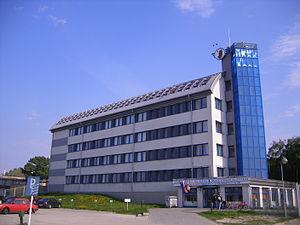
L’Université János Selye est la seule université magyarophone de Slovaquie. Elle a été fondée en 2004 dans la ville de Komárno située à la frontière hongroise, en face de Komárom.